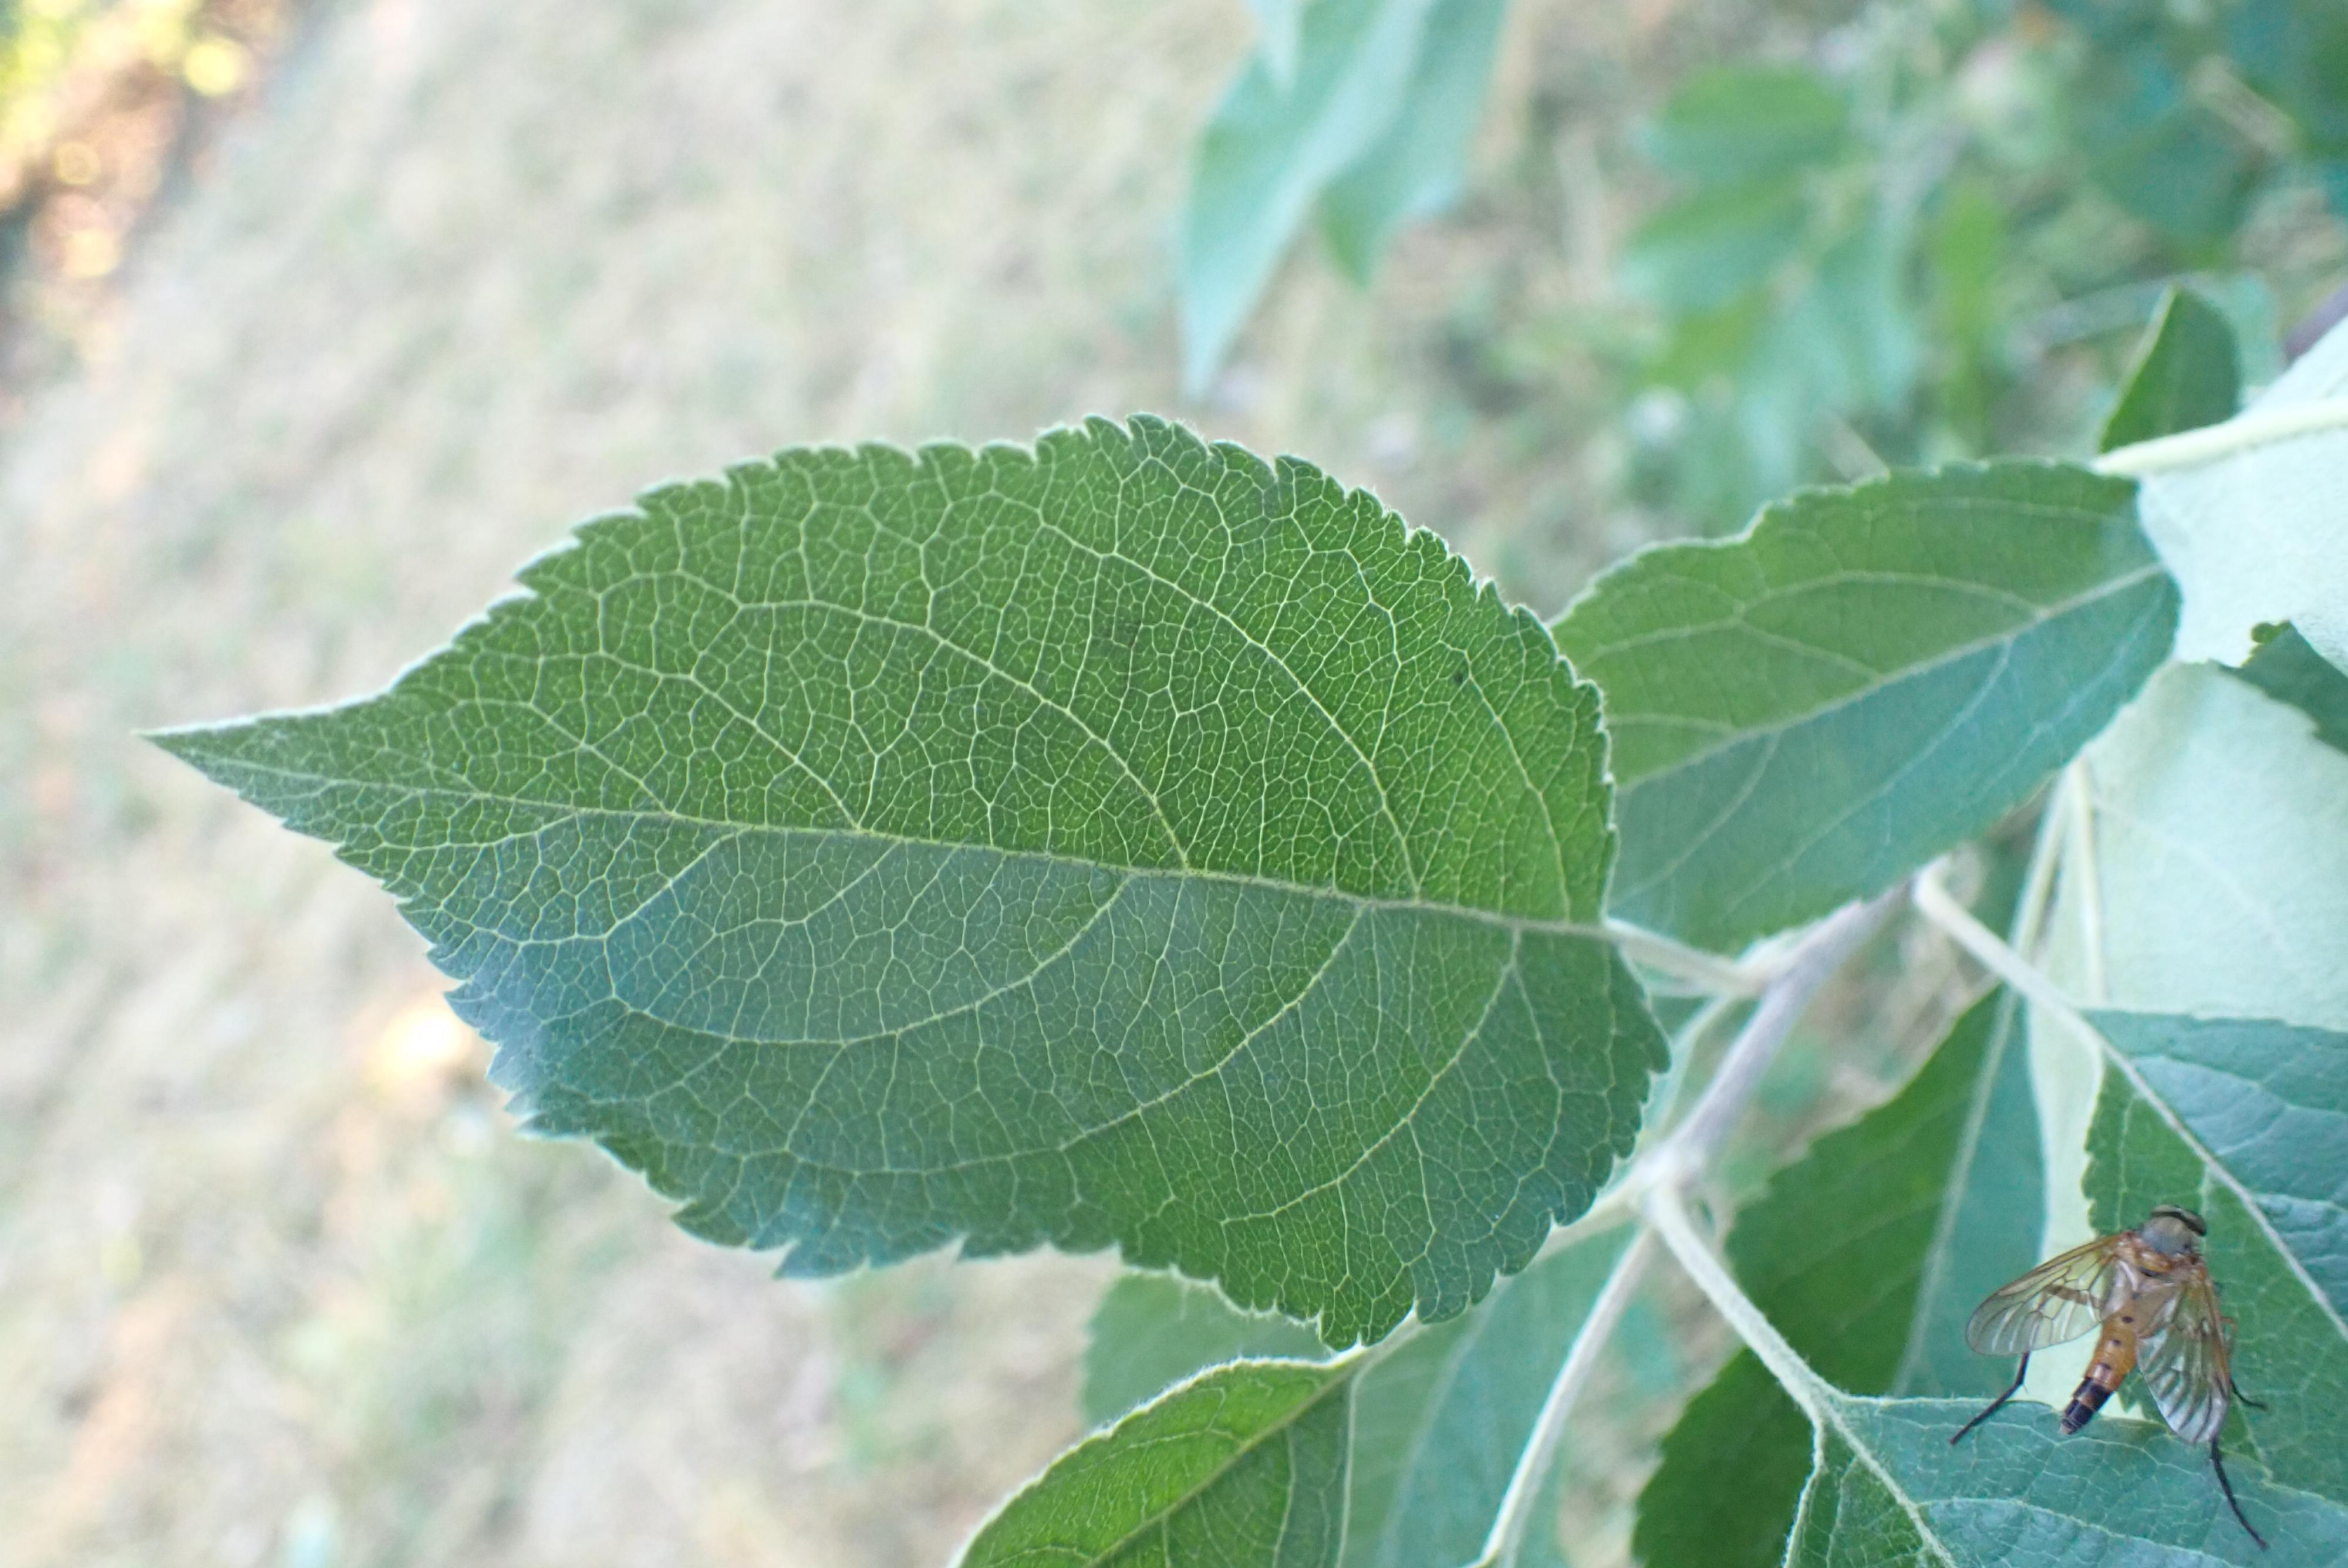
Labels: healthy